Pierre Robin sequence

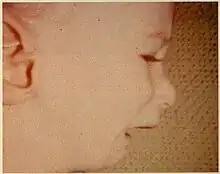
Micrognathism in Pierre Robin sequence

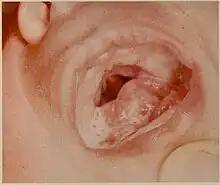
Cleft palate in Pierre Robin sequence

PRS is characterized by an unusually small mandible, posterior displacement or retraction of the tongue, and upper airway obstruction. Cleft palate (incomplete closure of the roof of the mouth) is present in the majority of patients. Hearing loss and speech difficulty are often associated with PRS.